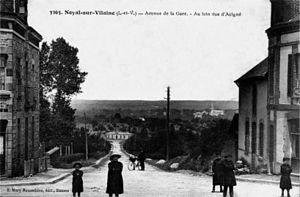
Carte postale ancienne de l'avenue de la gare à Noyal-sur-Vilaine avec au deuxième plan le bâtiment voyageurs de la gare de Noyal-Acigné et plus loin le bourg d'Acigné.
La gare de Noyal - Acigné est une gare ferroviaire française de la ligne de Paris-Montparnasse à Brest, située sur le territoire de la commune de Noyal-sur-Vilaine, à proximité d'Acigné, dans le département d'Ille-et-Vilaine en région Bretagne.